Arges project

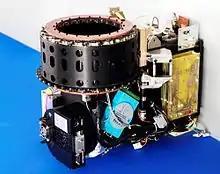
Carroussel of metal-halide lamps, used for testing aboard the ISS

The Arges project was a research project in the field of metal-halide lamps, a form of electric lighting. The aim was to achieve a higher degree of energy efficiency in comparison to lamps used at the time. The project was commissioned by Eindhoven University of Technology and Philips Electronics. One of the problems which had to be solved was to let the experimental lamps burn reliably and constantly. Scientists believed that this problem was related to gravity, and to ascertain this experiments had to be performed in zero gravity. Therefore, part of the research took place aboard the International Space Station ISS during the Delta Mission in 2004. Dutch astronaut André Kuipers operated the apparatus transported to the ISS aboard the Soyuz TMA-4.